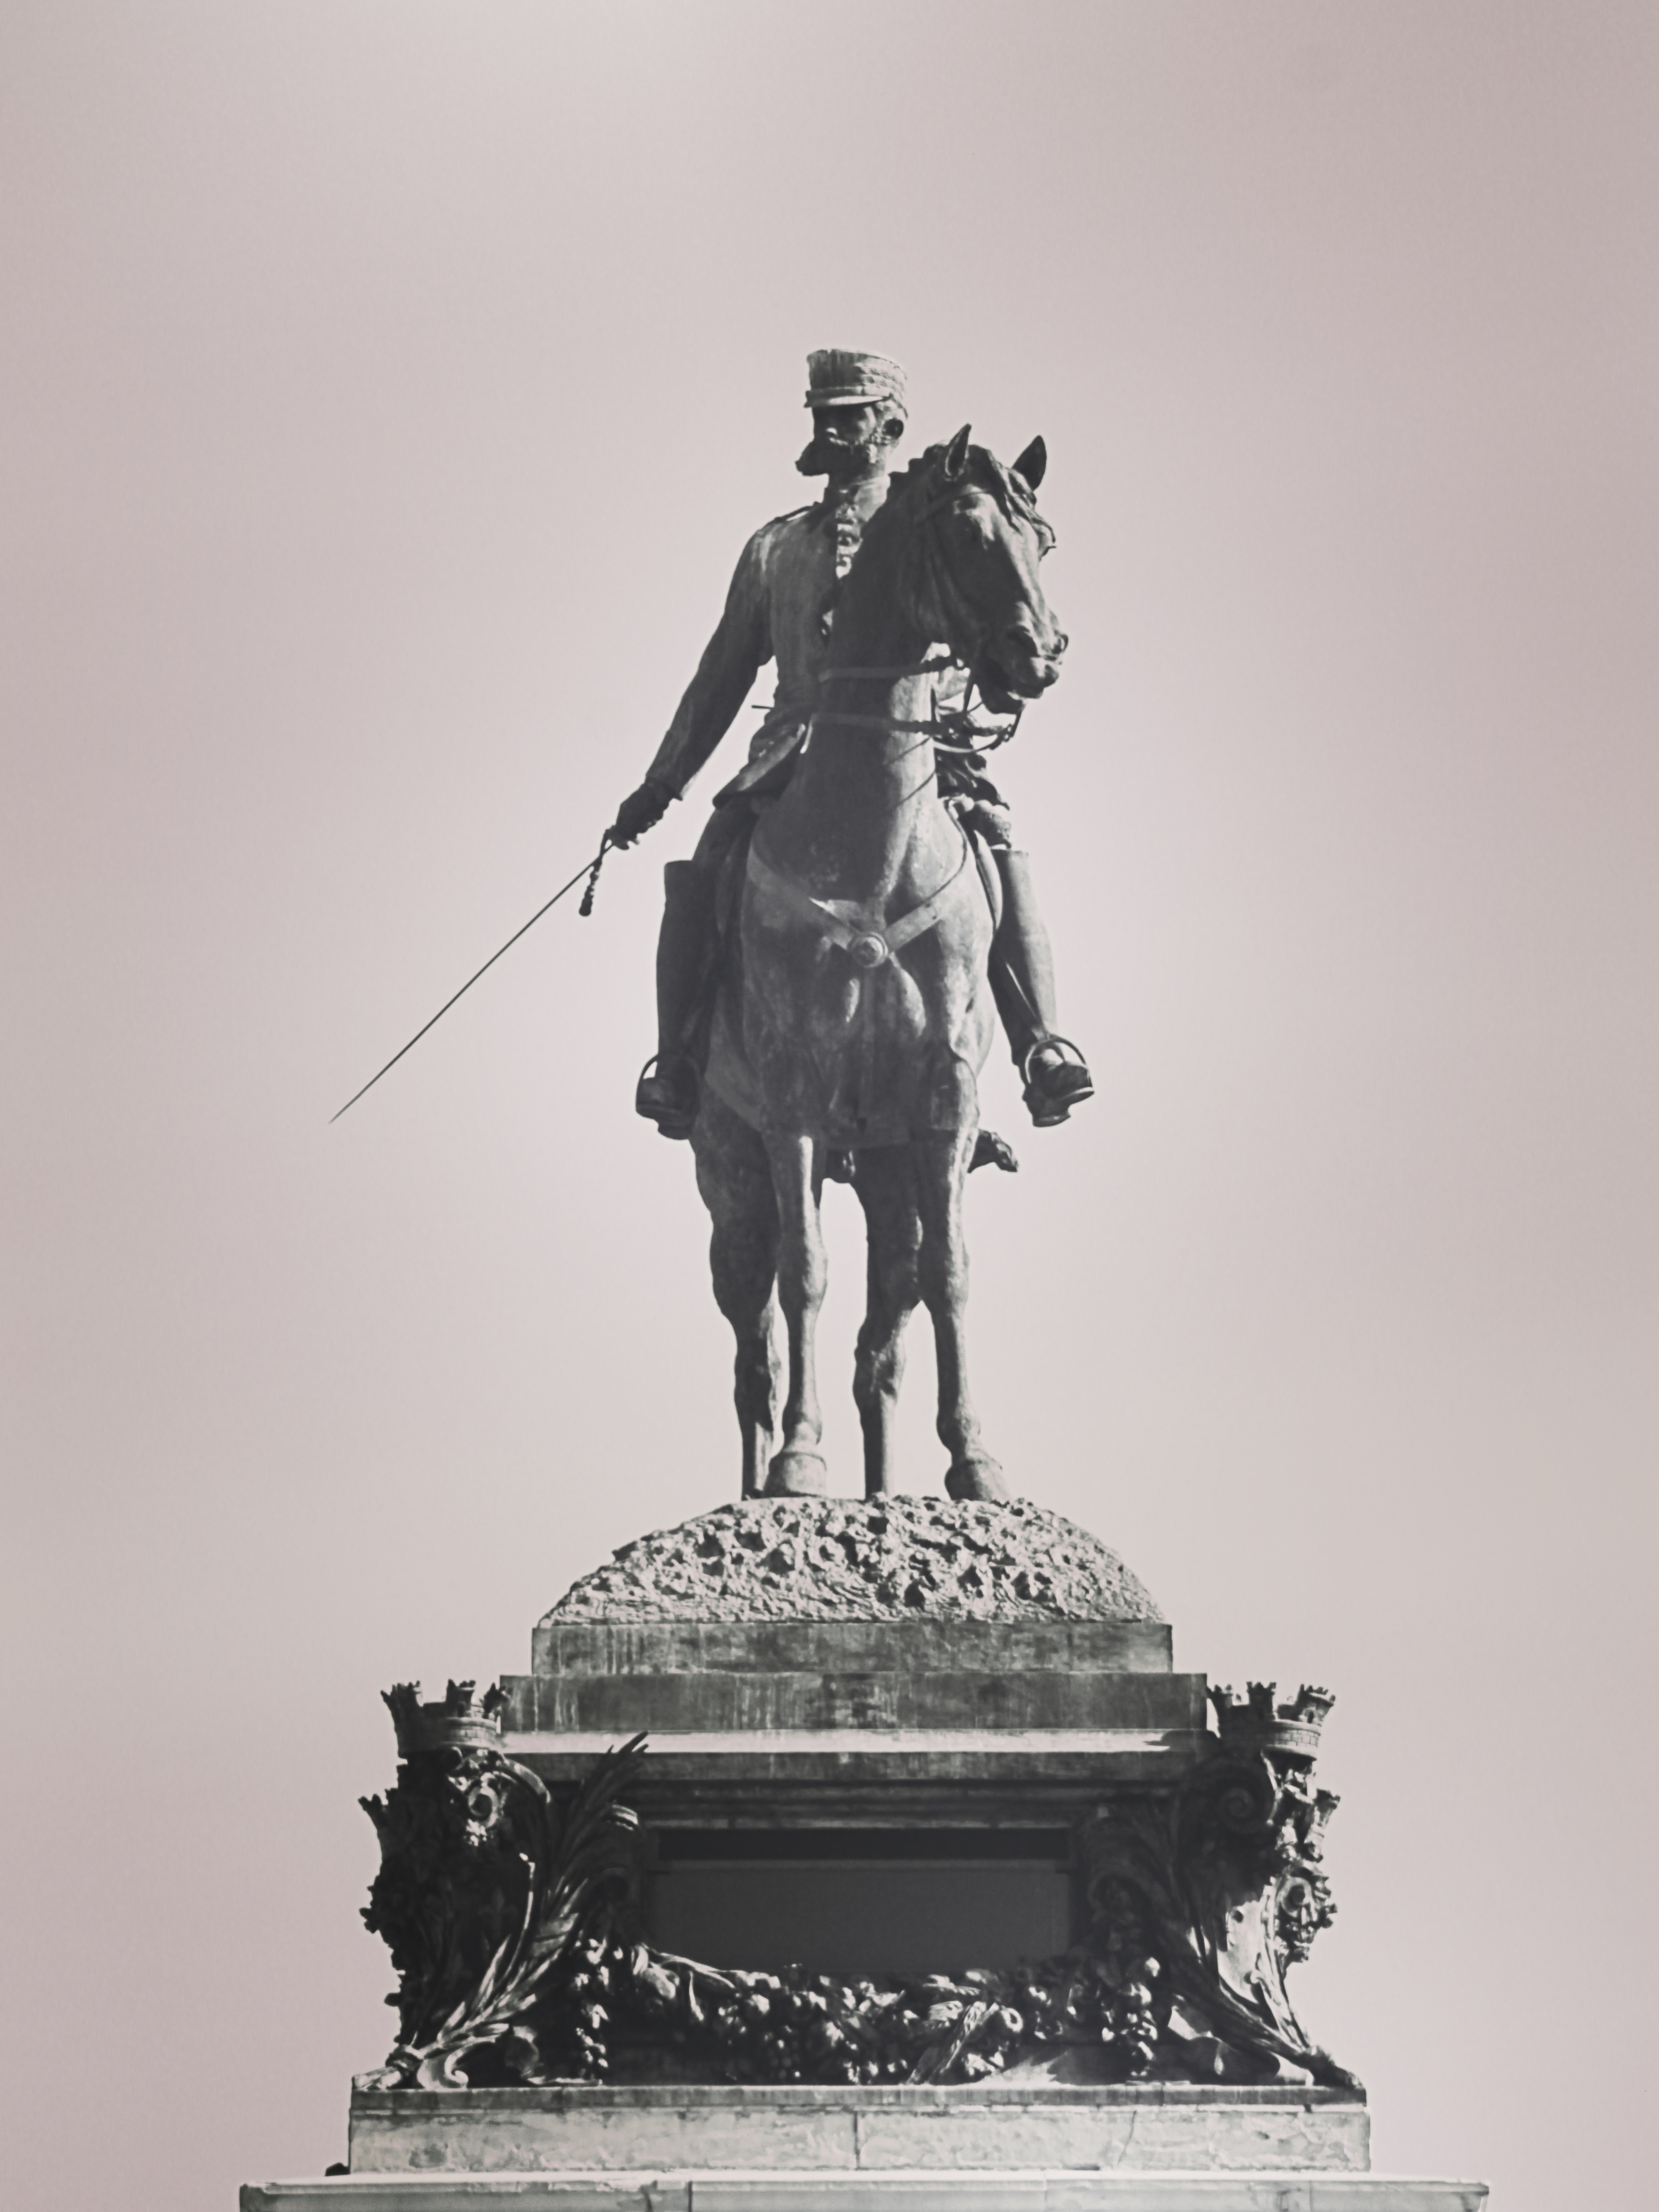
black and white, architecture, sky, lake, city, urban, monument, military, pond, europe, statue, horse, park, metal, monochrome, tourism, sword, sculpture, art, spain, king, illustration, picturesque, madrid, uniform, culture, history, bronze, historical, cities, retirement, symbolic, removal, equestrian statue, monochrome photography, parque del retiro, alfonso 12, alfonso xii, retiro park, sill plate, ancient history, scale of grey